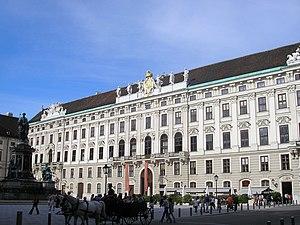
Le terme Conseil aulique désignait dans le Saint-Empire romain germanique l'une des deux instances judiciaires suprêmes, à côté de la Chambre impériale. Certains territoires relèvent de la juridiction commune des deux instances mais certains cas ne peuvent être traités que par le Conseil aulique qui jugeait en dernier ressort toutes les causes de l'investiture des fiefs immédiat aux princes, les domaines de l'Italie impériale inclus, et les droits régaliens de l'empereur romain germanique.